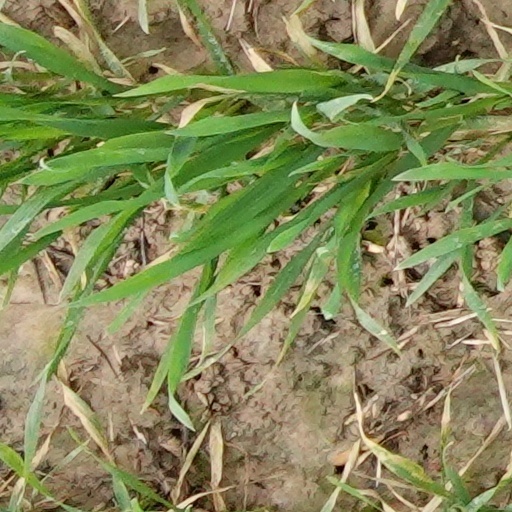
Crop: wheat